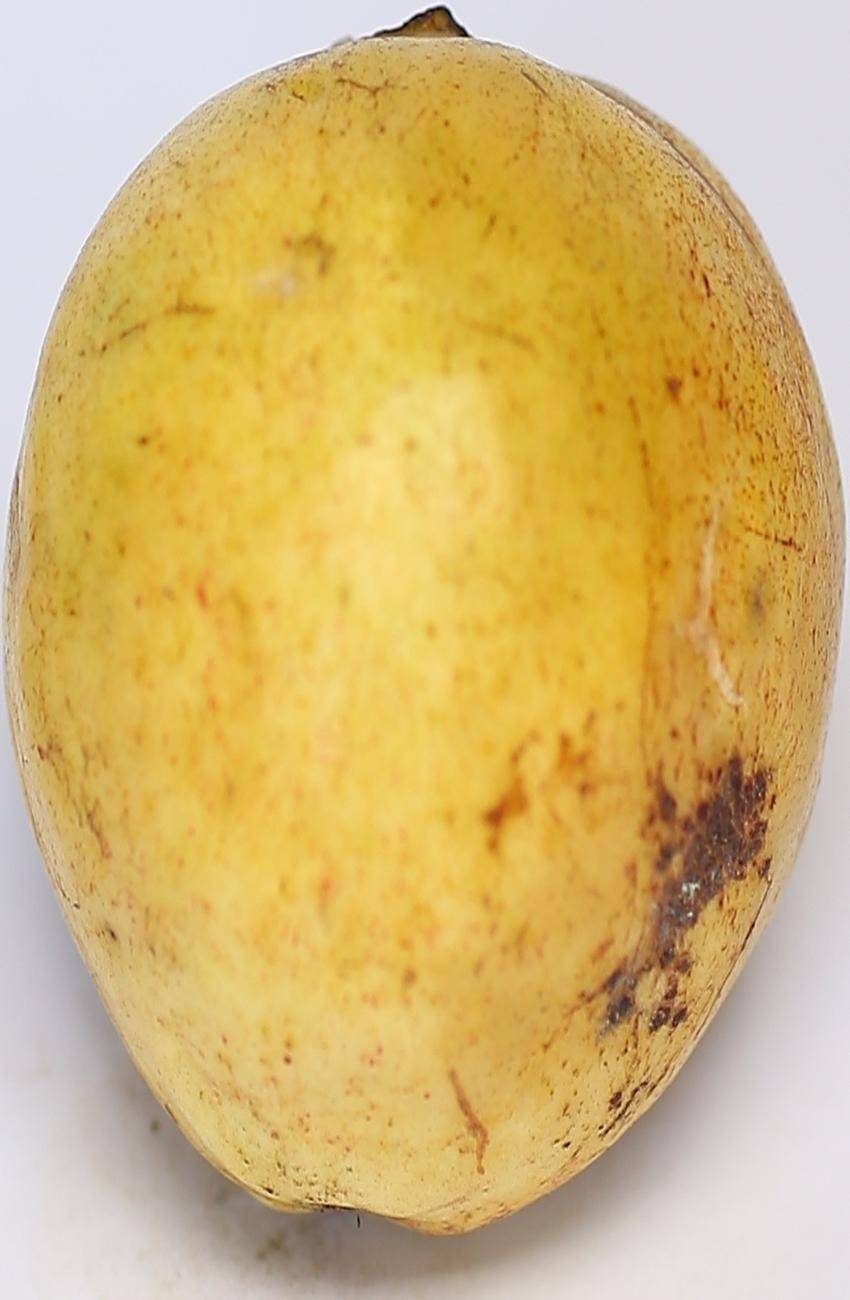
Maturity: ripe
Variety: thadhrami